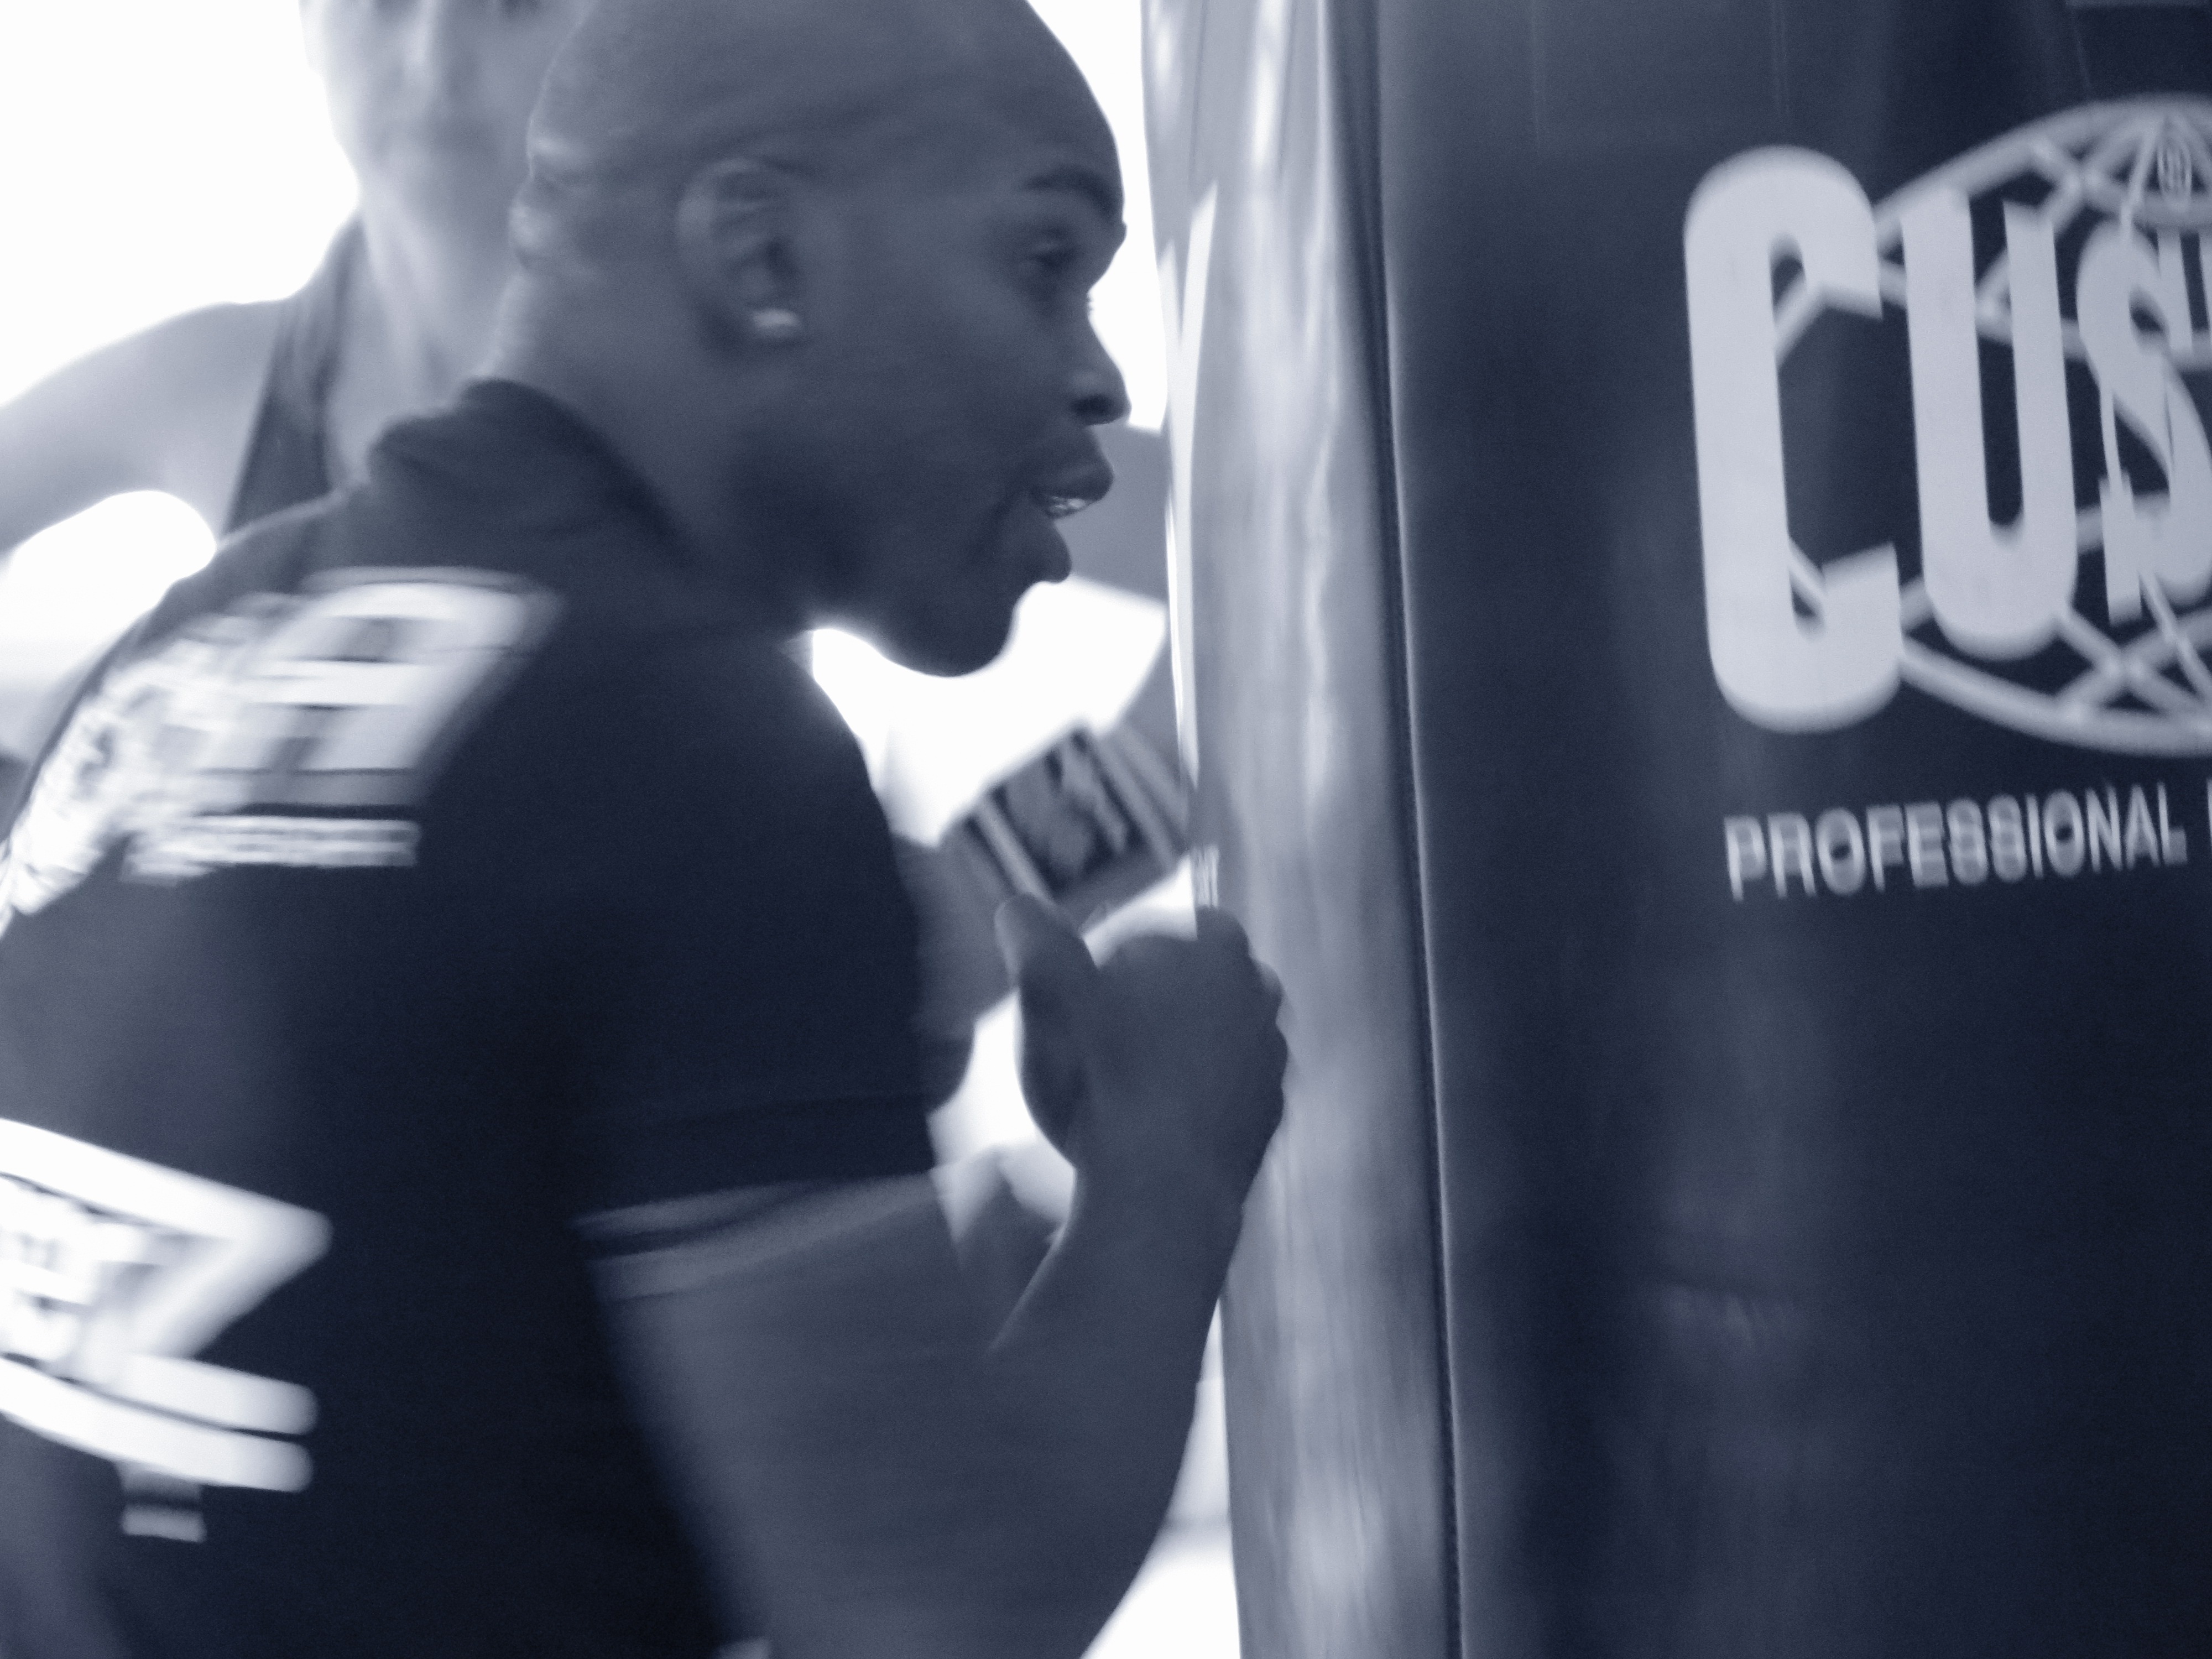
training, black, monochrome, muscle, boxing, endurance, discipline, sense